Mykhailo Kozyk

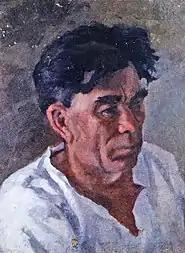
Self-portrait (c. 1930)

Mykhailo Yakymovych Kozyk (Ukrainian: Михайло Якимович Козик; 20 September 1879, in Semenivka – 2 January 1947, in Lviv) was a Ukrainian painter and art teacher.